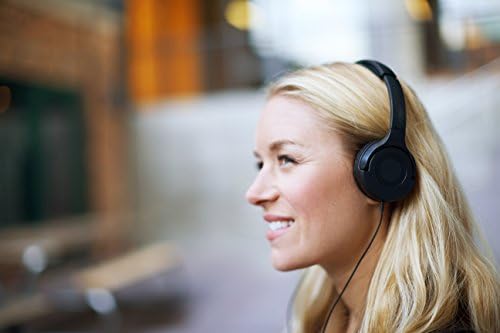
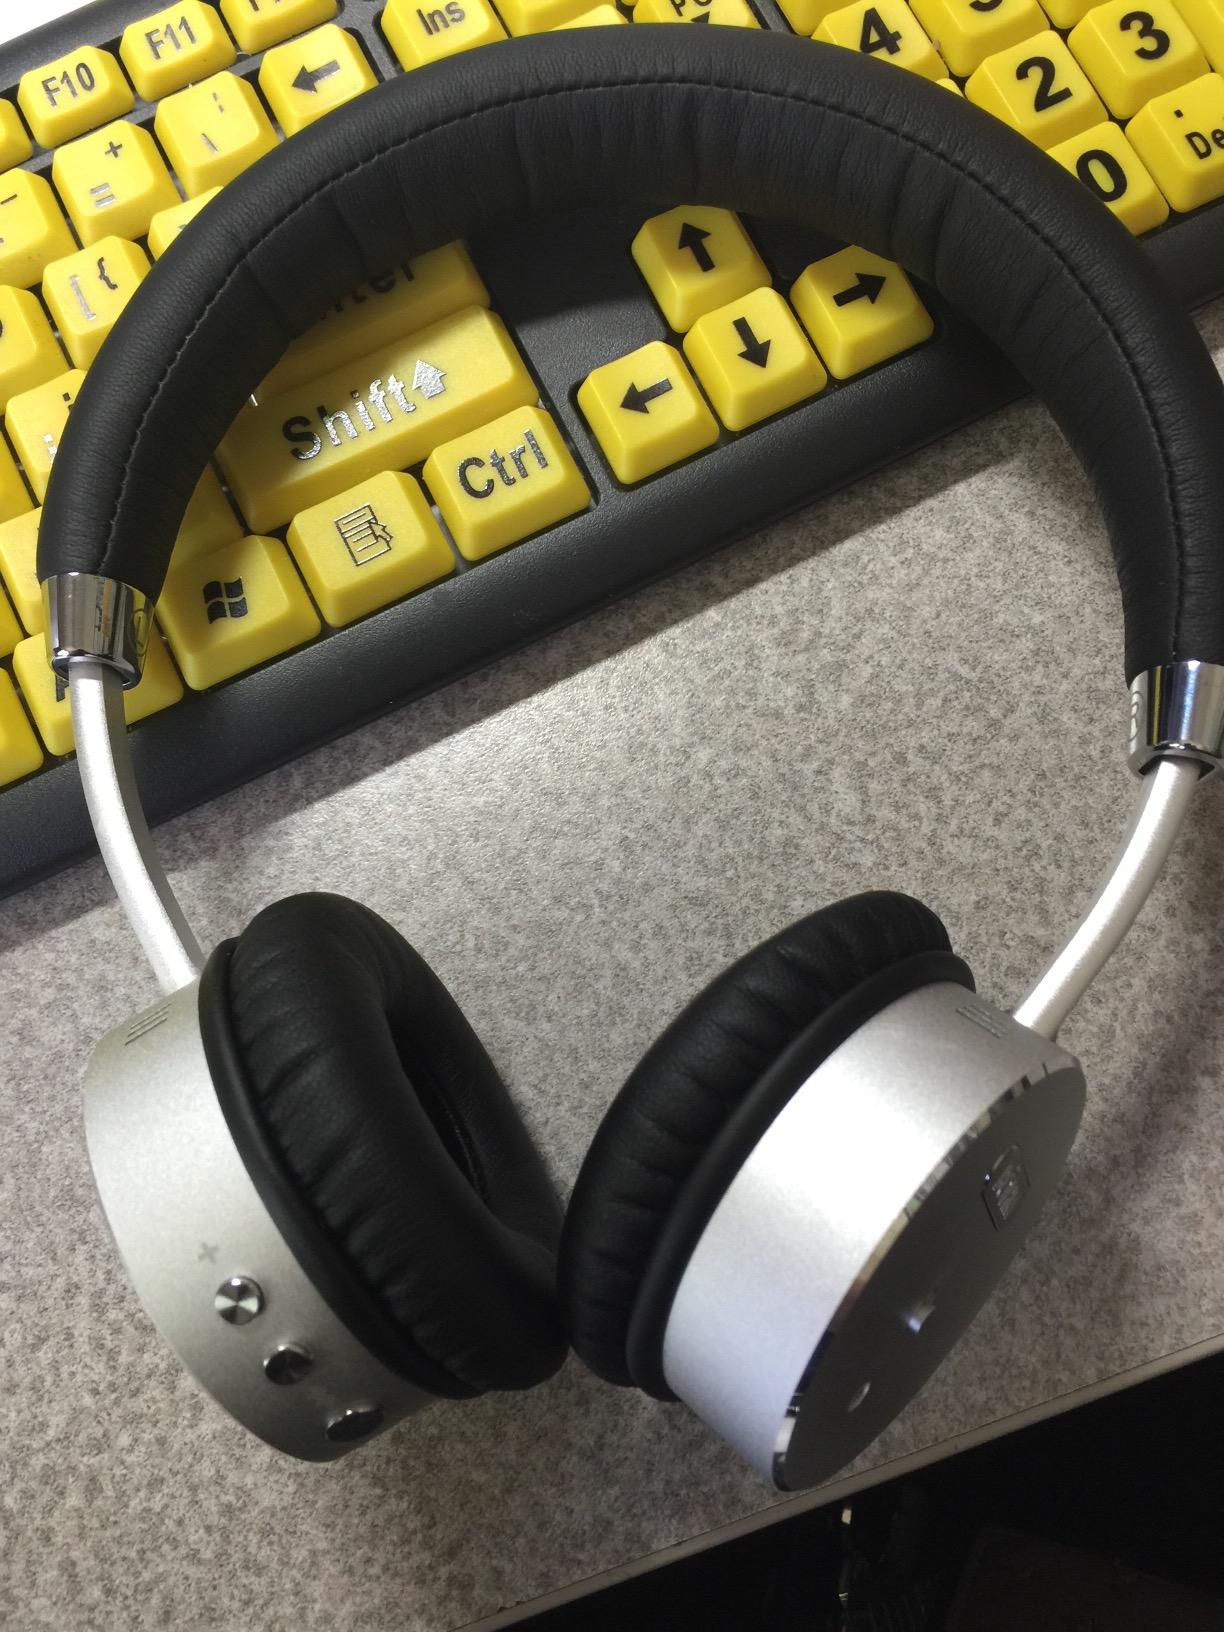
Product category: headphones
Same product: no